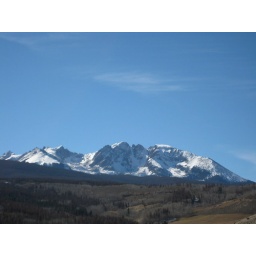
boom loved that park, i liked the wispy cloud above these mountains